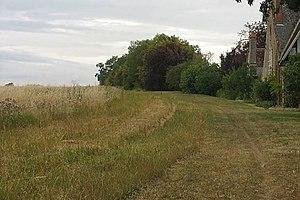
Champs et paysages naturels à Fondettes, à proximité des Pivottières.
Fondettes est une commune française du département d'Indre-et-Loire en région Centre-Val de Loire.